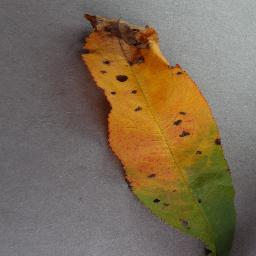
Label: Peach___Bacterial_spot